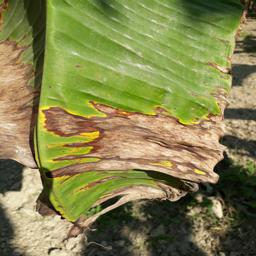
Label: POTASSIUM DEFICIENCY